Tomb of People's Heroes, Belgrade

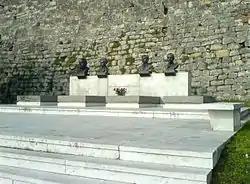
Tomb of People's Heroes

Tomb of People's Heroes in Belgrade is located underneath the walls of the Belgrade Fortress. It holds the remains of four recipients of the Order of the People's Hero of SFR Yugoslavia.